Katarzyna Kozyra

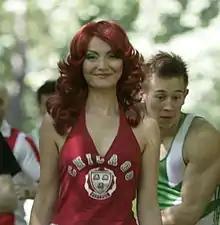
"Cheerleaderka/Cheerleader" by Katarzyna Kozyra from the permanent collection of Zachęta National Gallery of Art (Warsaw, Poland)

"Bathhouse" (1997) considers similar subject matter. Kozyra's intention was to show how women "really" appear in situation where nobody is looking and when they don't need to follow beauty canons. Kozyra was able to document this natural behavior by shooting her work with a hidden video camera. By doing this, she presented the female body as is and encouraged the viewers to go against their previous ideals and standards of beauty. Additionally, it was an allusion to the history of art, with works of Rembrandt and Jean Ingres opening and closing the video.